Klax (video game)

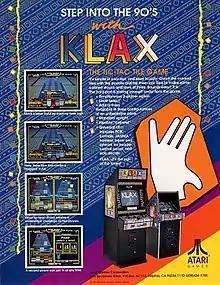
North American arcade flyer

Klax is a puzzle video game released in arcades in 1990 by Atari Games while Namco distributed the game in Japanese markets. It was designed and animated by Mark Stephen Pierce with the software engineering done by Dave Akers. The object is to catch colored blocks tumbling down a machine and arrange them in colored rows and patterns to make them disappear. "Klax" was originally published as a coin-op follow-up to "Tetris", about which Atari Games was in a legal dispute at the time.